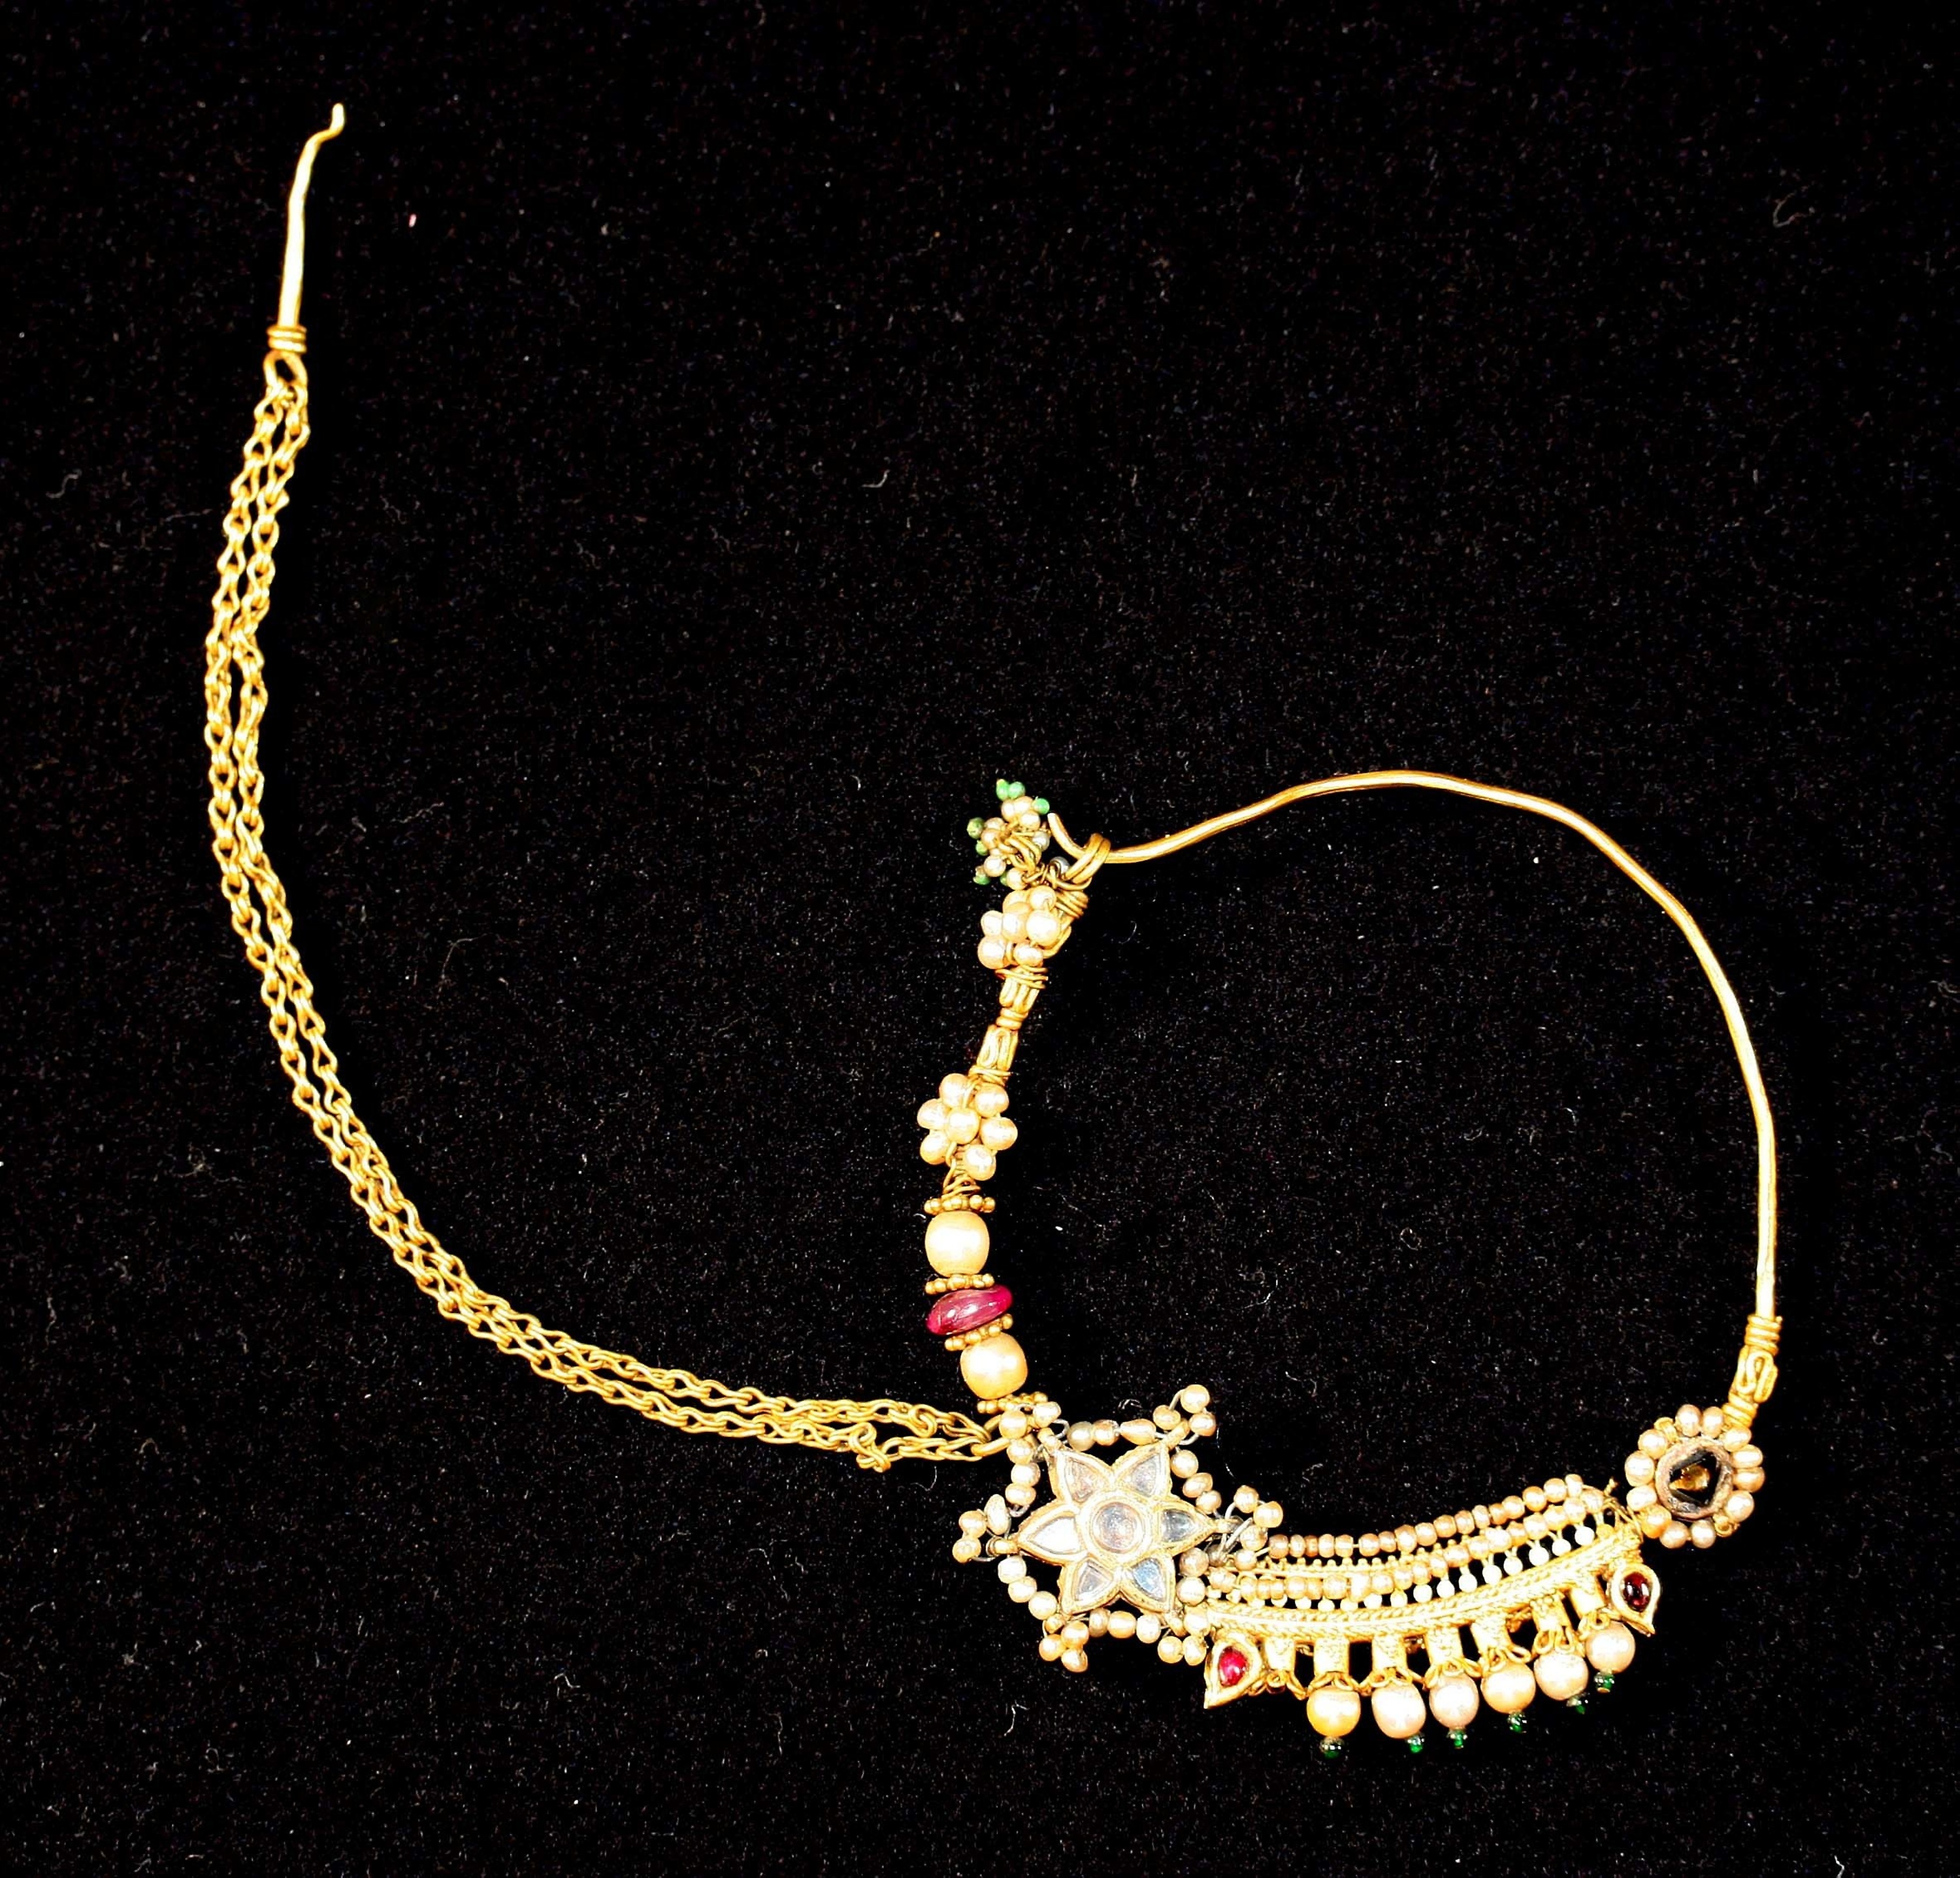
jewellery, fashion accessory, necklace, gold, jewelry making, metal, body jewelry, chain, bracelet